TXE

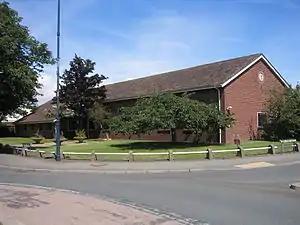
The building that held the Felixstowe TXE4

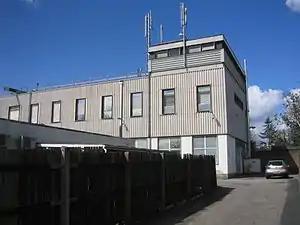
The building that held the Headington TXE4 near Oxford

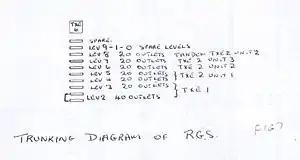
The Outgoing trunking from part of the handwritten documentation of the TXE6 at Leighton Buzzard. It shows the unique environment of having a TXE1, three TXE2s and a TXE6 in service in the same building all at the same time.

TXE4A was the last in the line of TXE exchanges and an improved version of the TXE4. It was developed by STC after Post Office Telecommunications commissioned them, in 1975, to produce a 15% reduction in cost and provide more customer facilities. It had the same switching as TXE4 but a redesigned common control, using integrated circuits (including microprocessors) to achieve significant size and cost reductions.